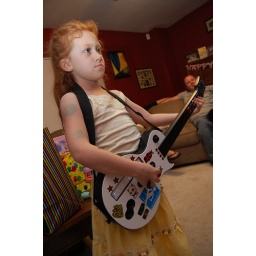
She got all tatted up to rock guitar hero.taken by Ian